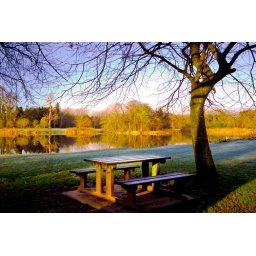
Picnic table looks on to the lake on a frosty morning in November. Most peaceful